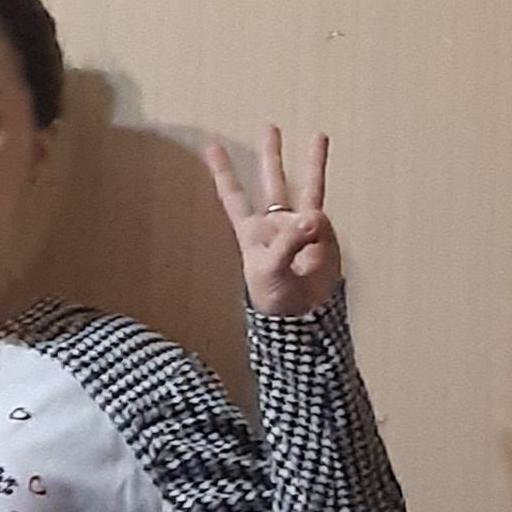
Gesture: three